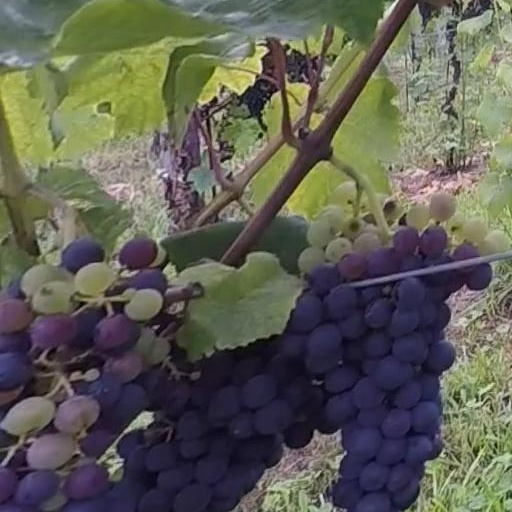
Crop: grape